KDHT (FM)

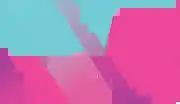
Third logo as "The Party"

In November 2015, the station brought in a new morning show, hosted by JJ Kincaid (from sister station WHTZ in New York), Deanna Regalado and producer Robert 'Dubz' Trigilio. Regalado would move to middays in May 2018, and was replaced with Nina Blanco. Kincaid would be released from the station in April 2019, and replaced with David 'Deuce' Jacobson.